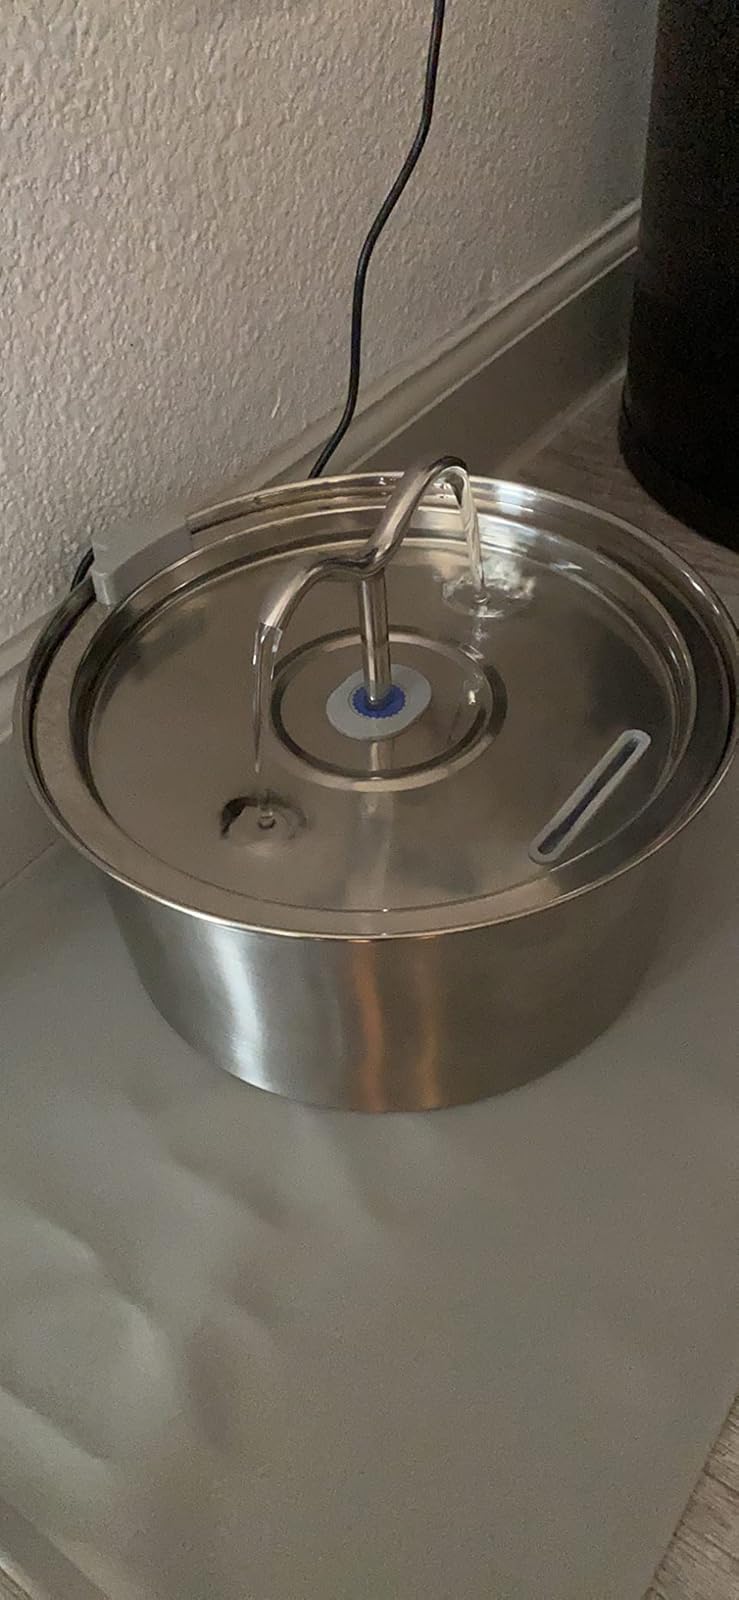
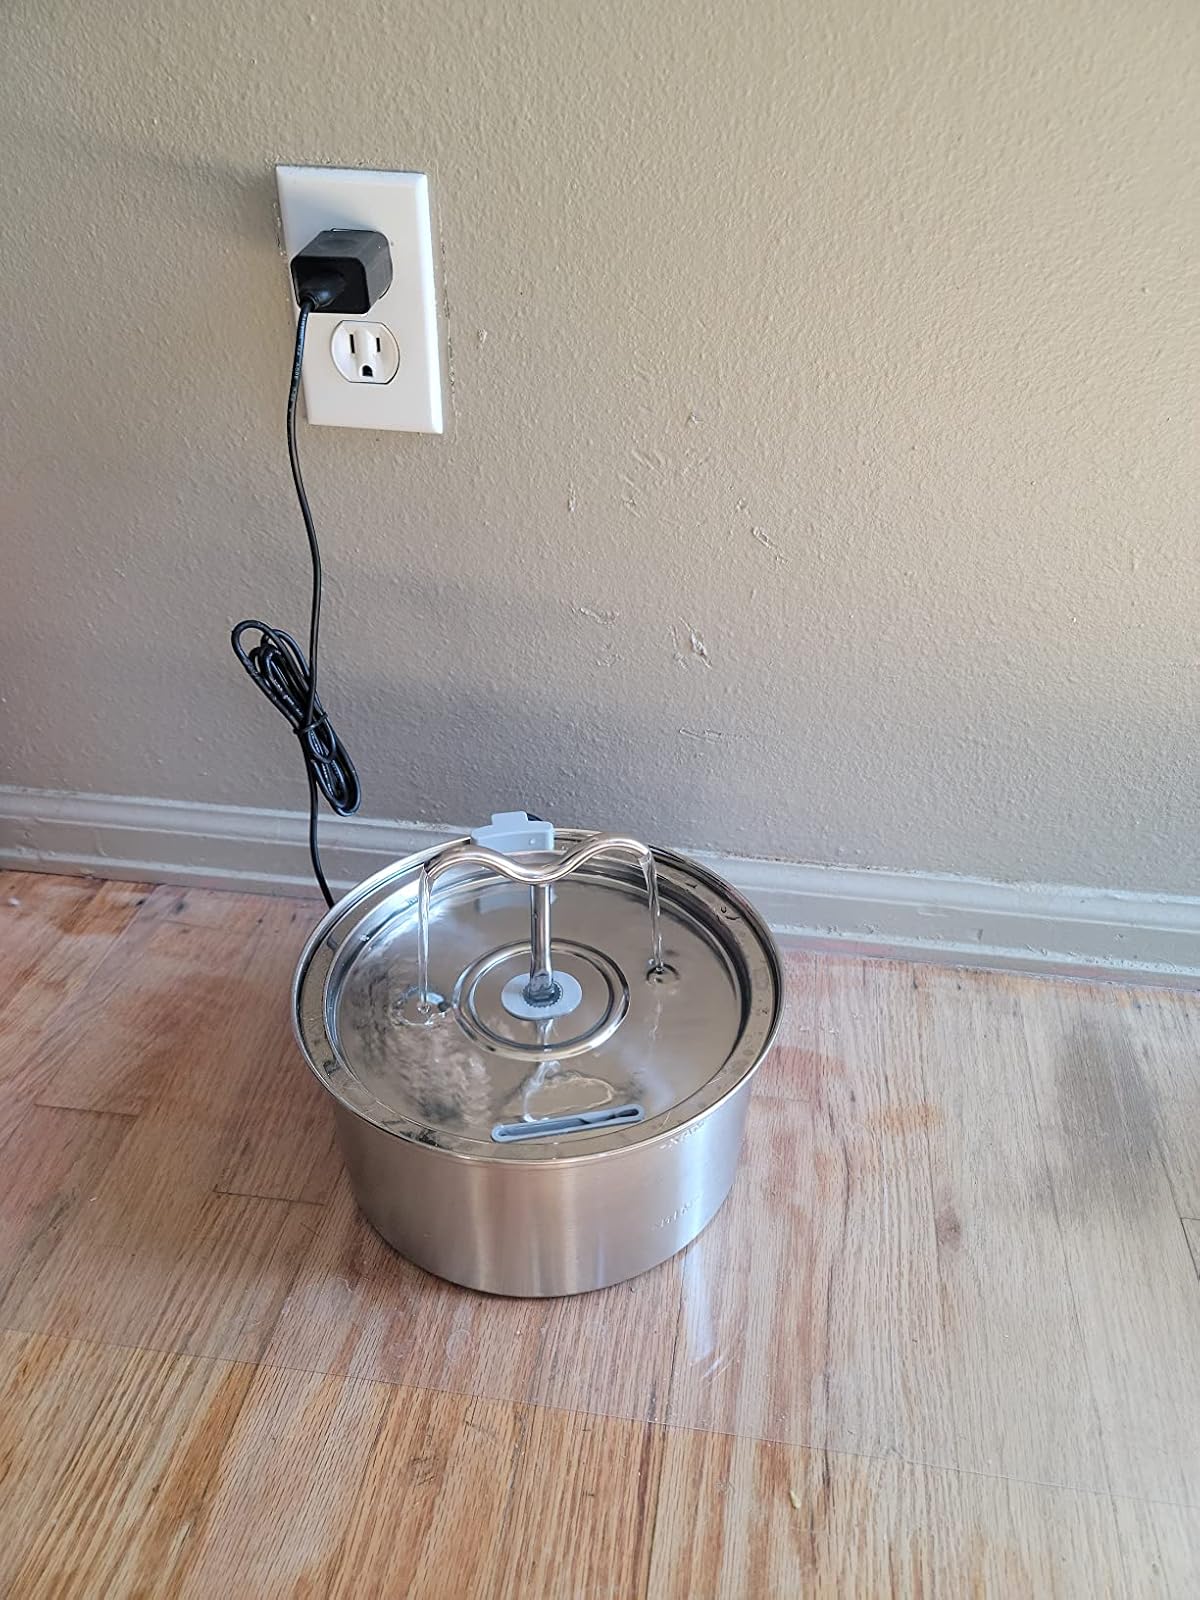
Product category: items_bowl
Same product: yes